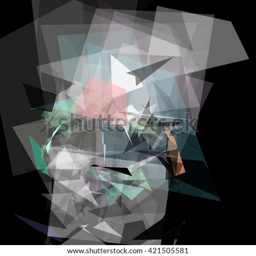
abstract geometric pattern consisting of triangles of various sizes and transparency on a black background